Eric Kennington

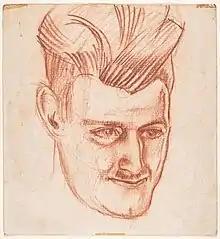
"Eric Kennington R.A. (1888-1960)" (chalk drawing, circa 1925) by William Rothenstein

Eric Henri Kennington (12 March 1888 – 13 April 1960) was an English sculptor, artist and illustrator, and an official war artist in both of the world wars.